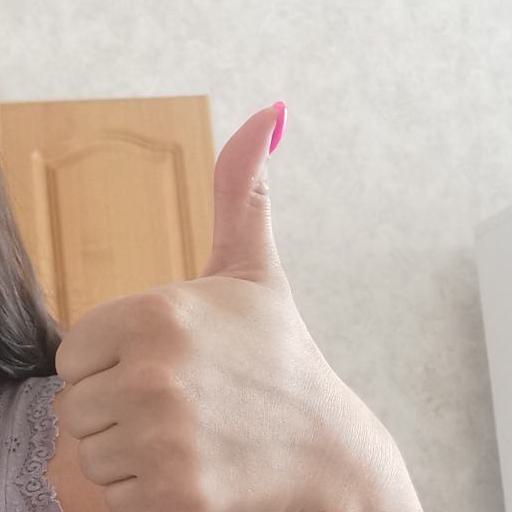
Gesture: like